Rupert Penry-Jones

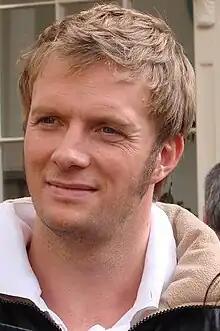
Penry-Jones in 2006

Rupert William Penry-Jones (born 22 September 1970) is an English actor from London. He is known for his performances as Adam Carter in "Spooks", Clive Reader in "Silk", DI Joseph Chandler in "Whitechapel", and Mr. Quinlan in the American horror series "The Strain".